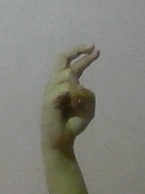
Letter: zay